AP Bank

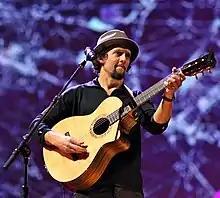
Jason Mraz was the first international artist to perform at AP Bank Fes

AP Bank organises an all-night club event for artists, musicians, and other creative people called AP BANG! Tokyo Creators' Meeting. The purpose is to make people think about the environment, through creations and performances for a younger crowd that might typically have less interest or knowledge of environmental concerns. Vol.1 took place over three days at Studio Coast in Shin Kiba, Tokyo, from March 16-18th, 2007 and featured art directors, filmmakers, web designers and copywriters as well as performing acts such as Seamo, Kyōko Koizumi and Ayaka.